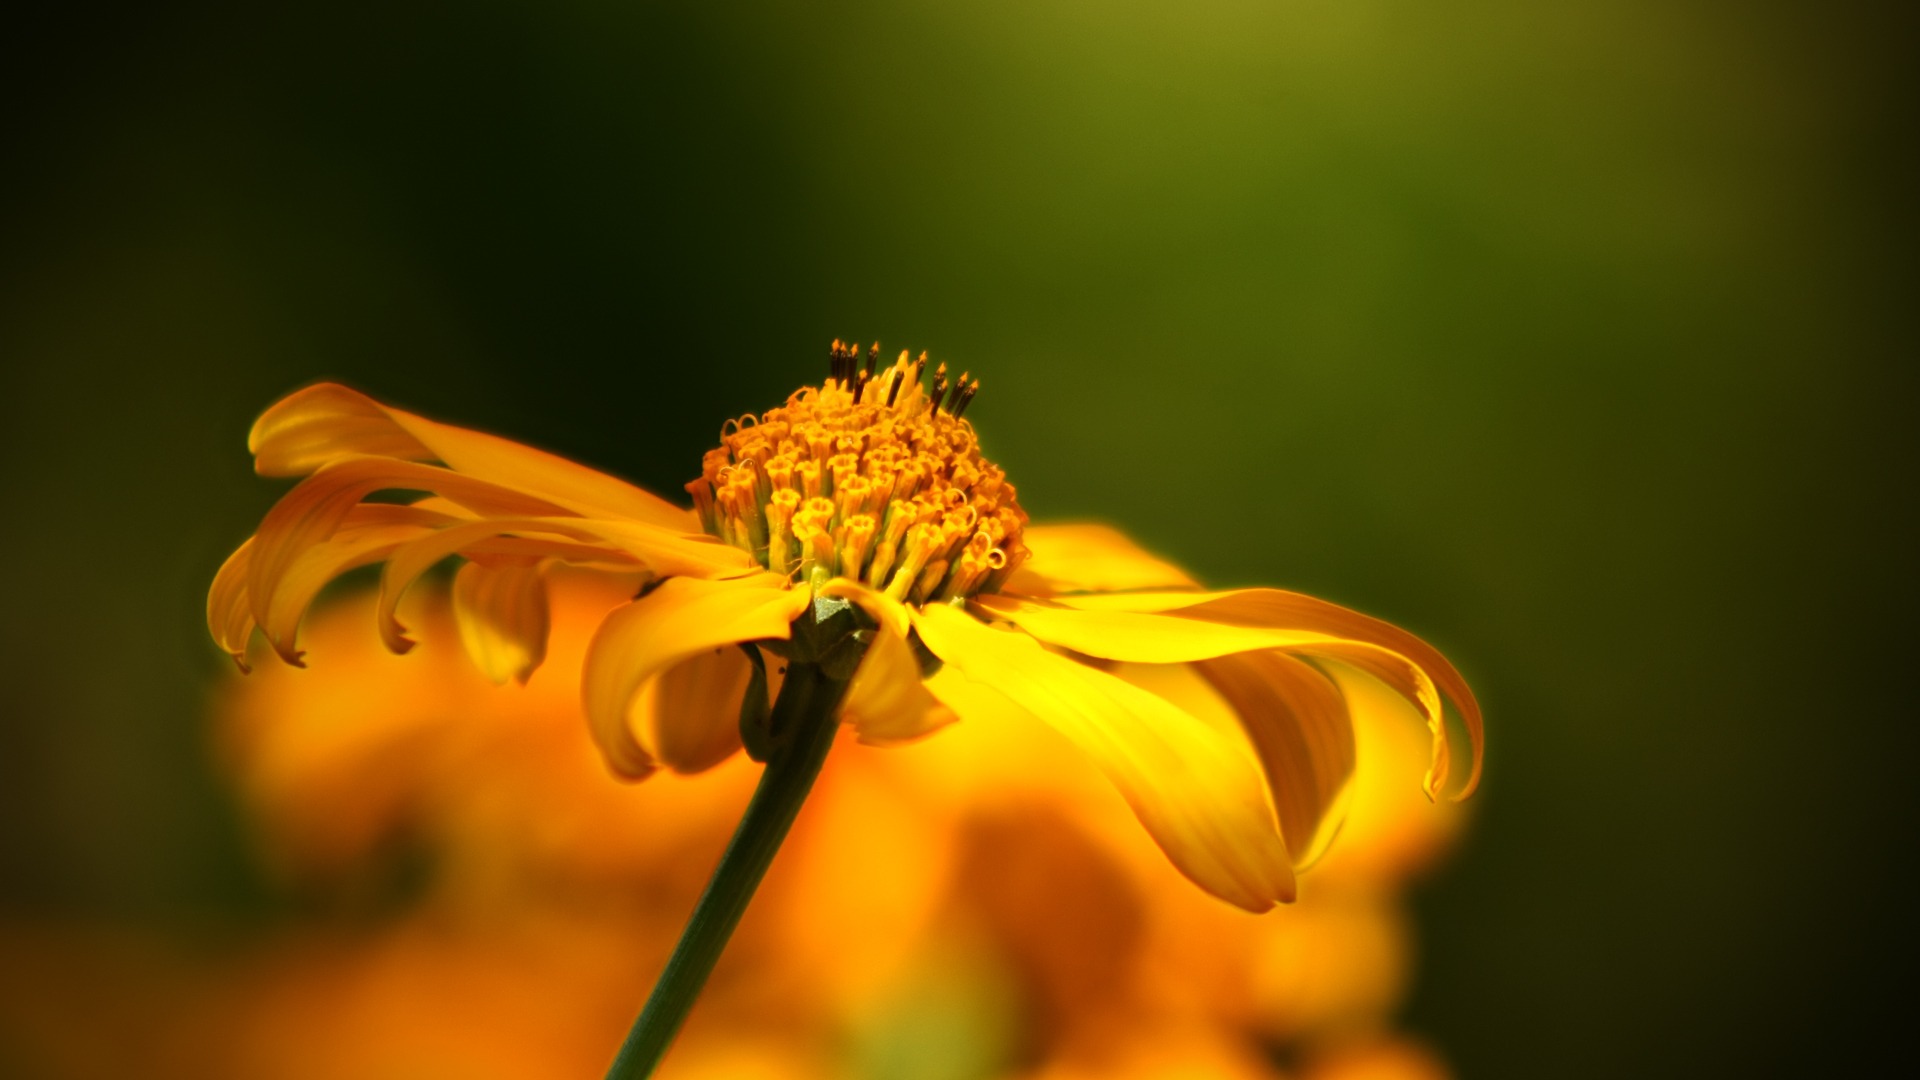
nature, blossom, plant, field, photography, meadow, sunlight, leaf, flower, petal, bloom, summer, orange, pollen, green, insect, autumn, botany, colorful, yellow, garden, flora, fauna, wild flower, invertebrate, wildflower, flowers, close up, nectar, macro photography, honey bee, plant stem, computer wallpaper, makron